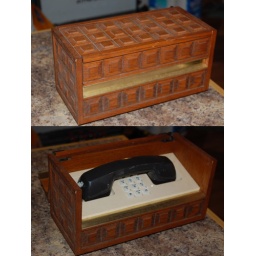
It's my phone in a box